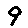
Label: 9